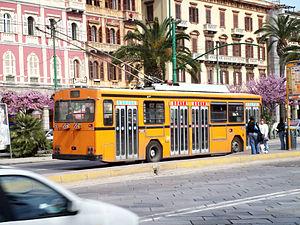
Le trolleybus Socimi 8839 est un des rares modèles de nouveaux trolleybus lancé dans un pays occidental dans les années 1980. Il a été conçu en 1986 spécialement pour le réseau de la ville de Cagliari, en Sardaigne.